Ruth Horsting

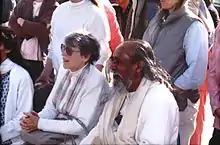
Horsting (left) with Baba Hari Dass in 1999

Ruth Horsting, also known as Ma Renu (née Ruth Carolyn Johnson; 1919–2000) was an American sculptor, professor, author, community organizer, philanthropist, and a student of Ashtanga Yoga. She is known for her bronze and steel sculptures, and taught at the University of California, Davis from 1959 to 1971. Horsting was the first female sculptor hired in the entire University of California system.